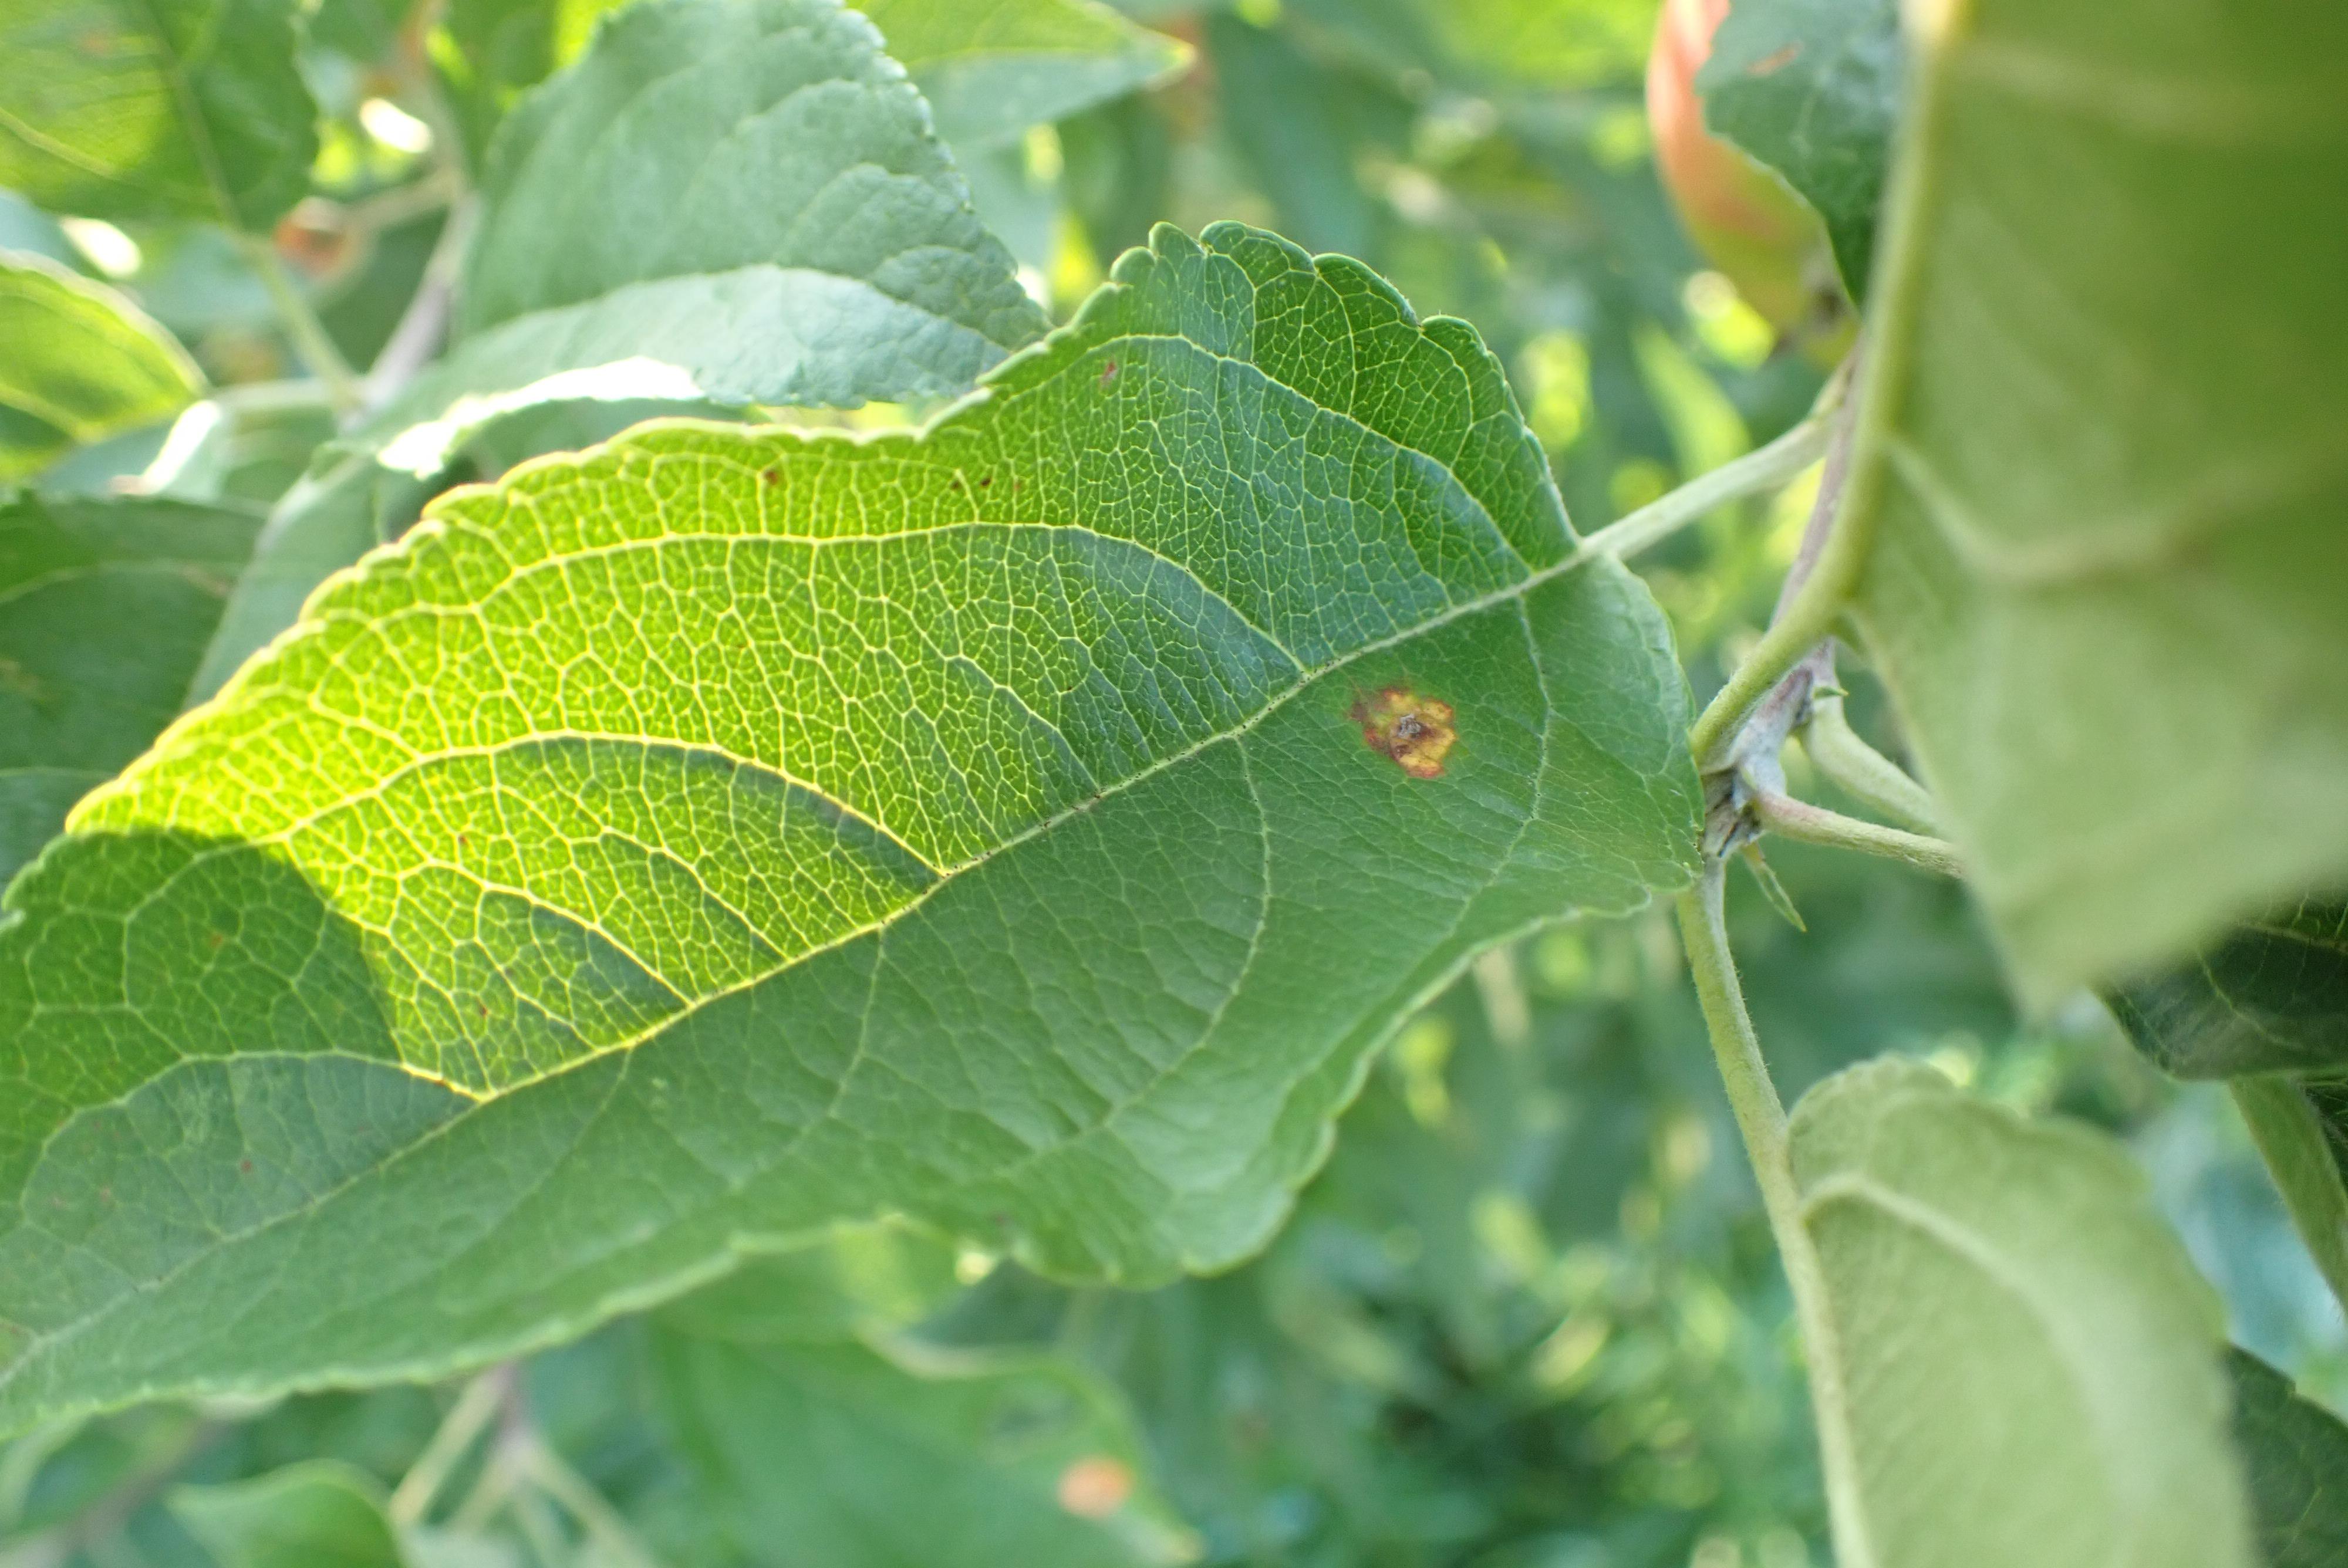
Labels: rust